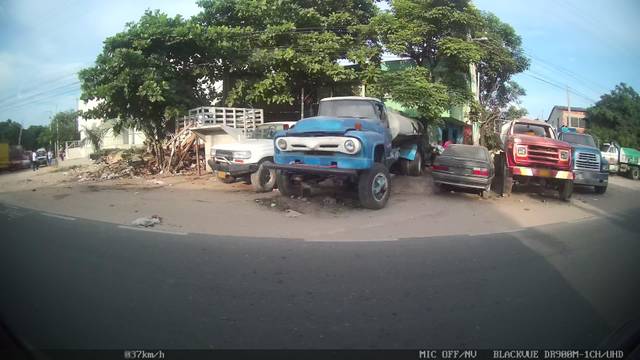
Region: Colombia
Coordinates: 10.911, -74.772